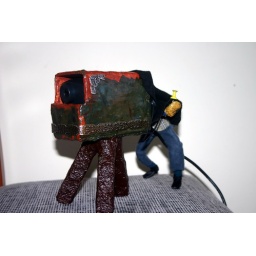
Web camera stand made by paper mache. the camera was inserted inside the box where only the len peep out.